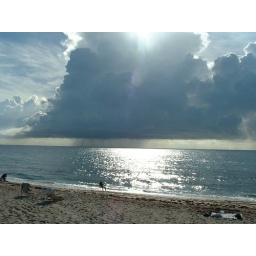
Unusual clouds over the ocean at Gulfstream Park